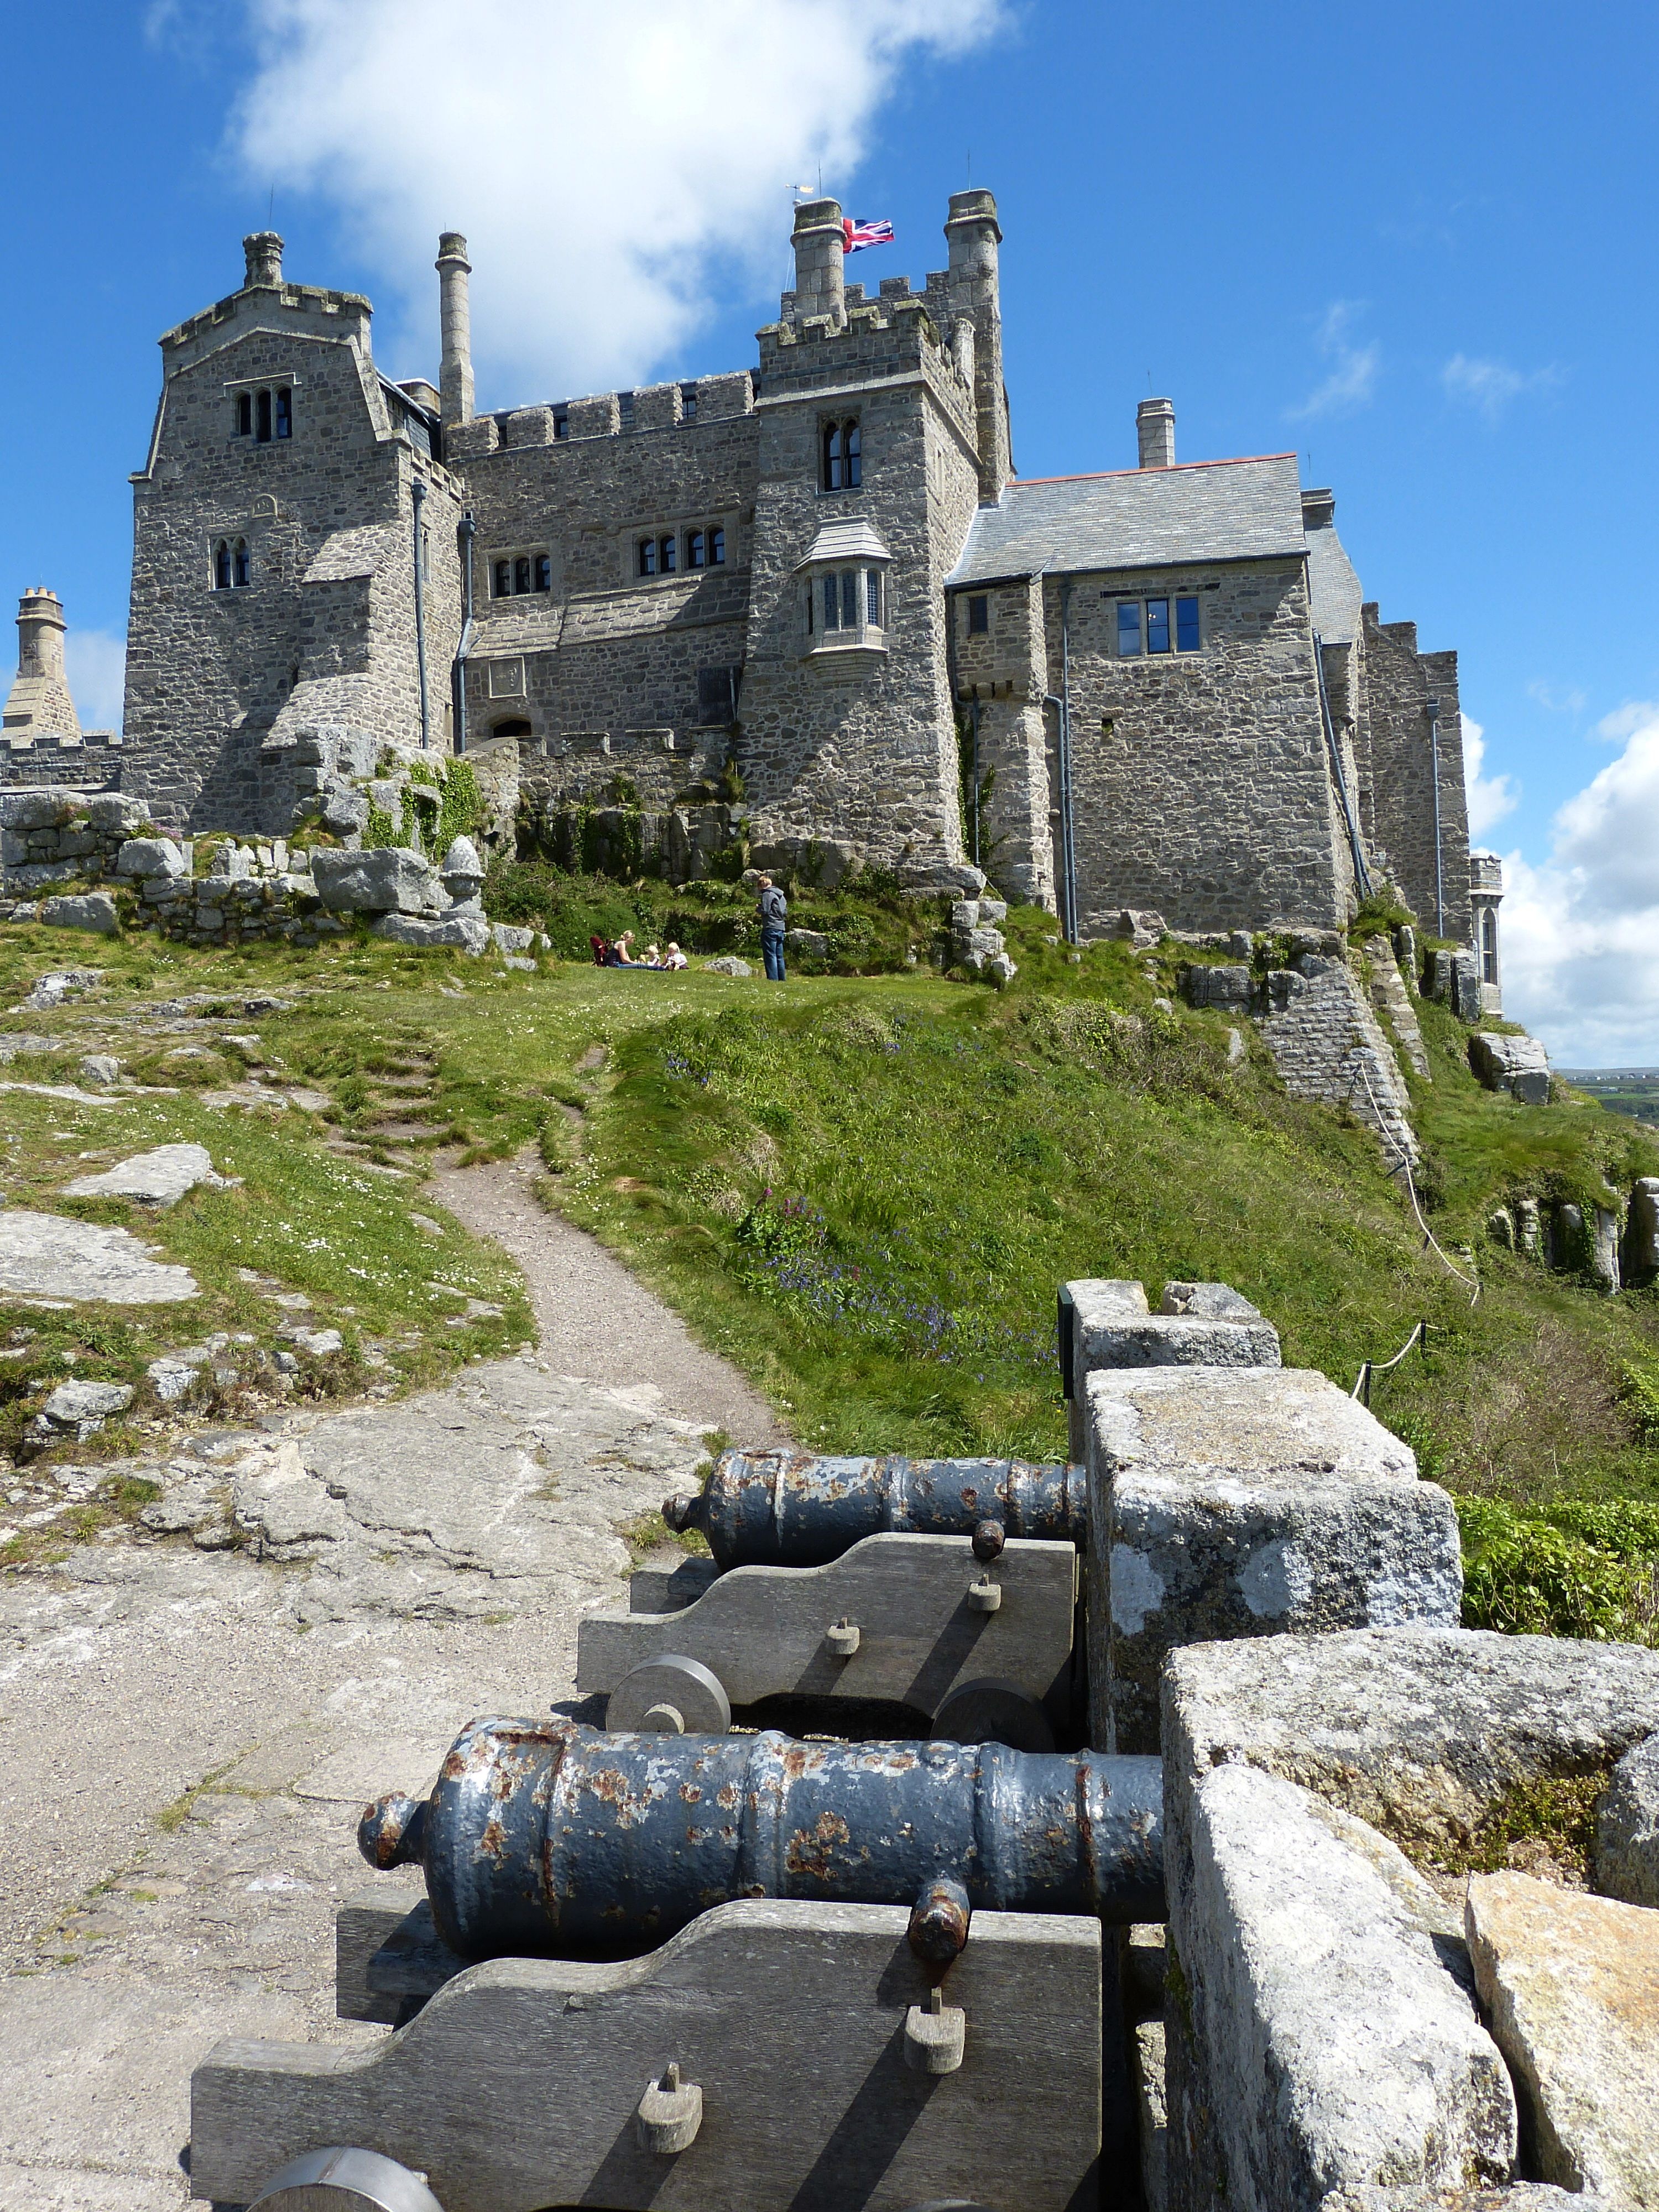
coast, mountain, building, chateau, island, castle, rocky, fortification, england, ruins, gun, atlantic, cornwall, united kingdom, ancient history, st michael